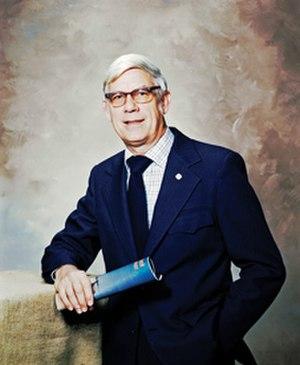
Jack Kinzler, surnommé Mr. Fix It, est un ingénieur américain.